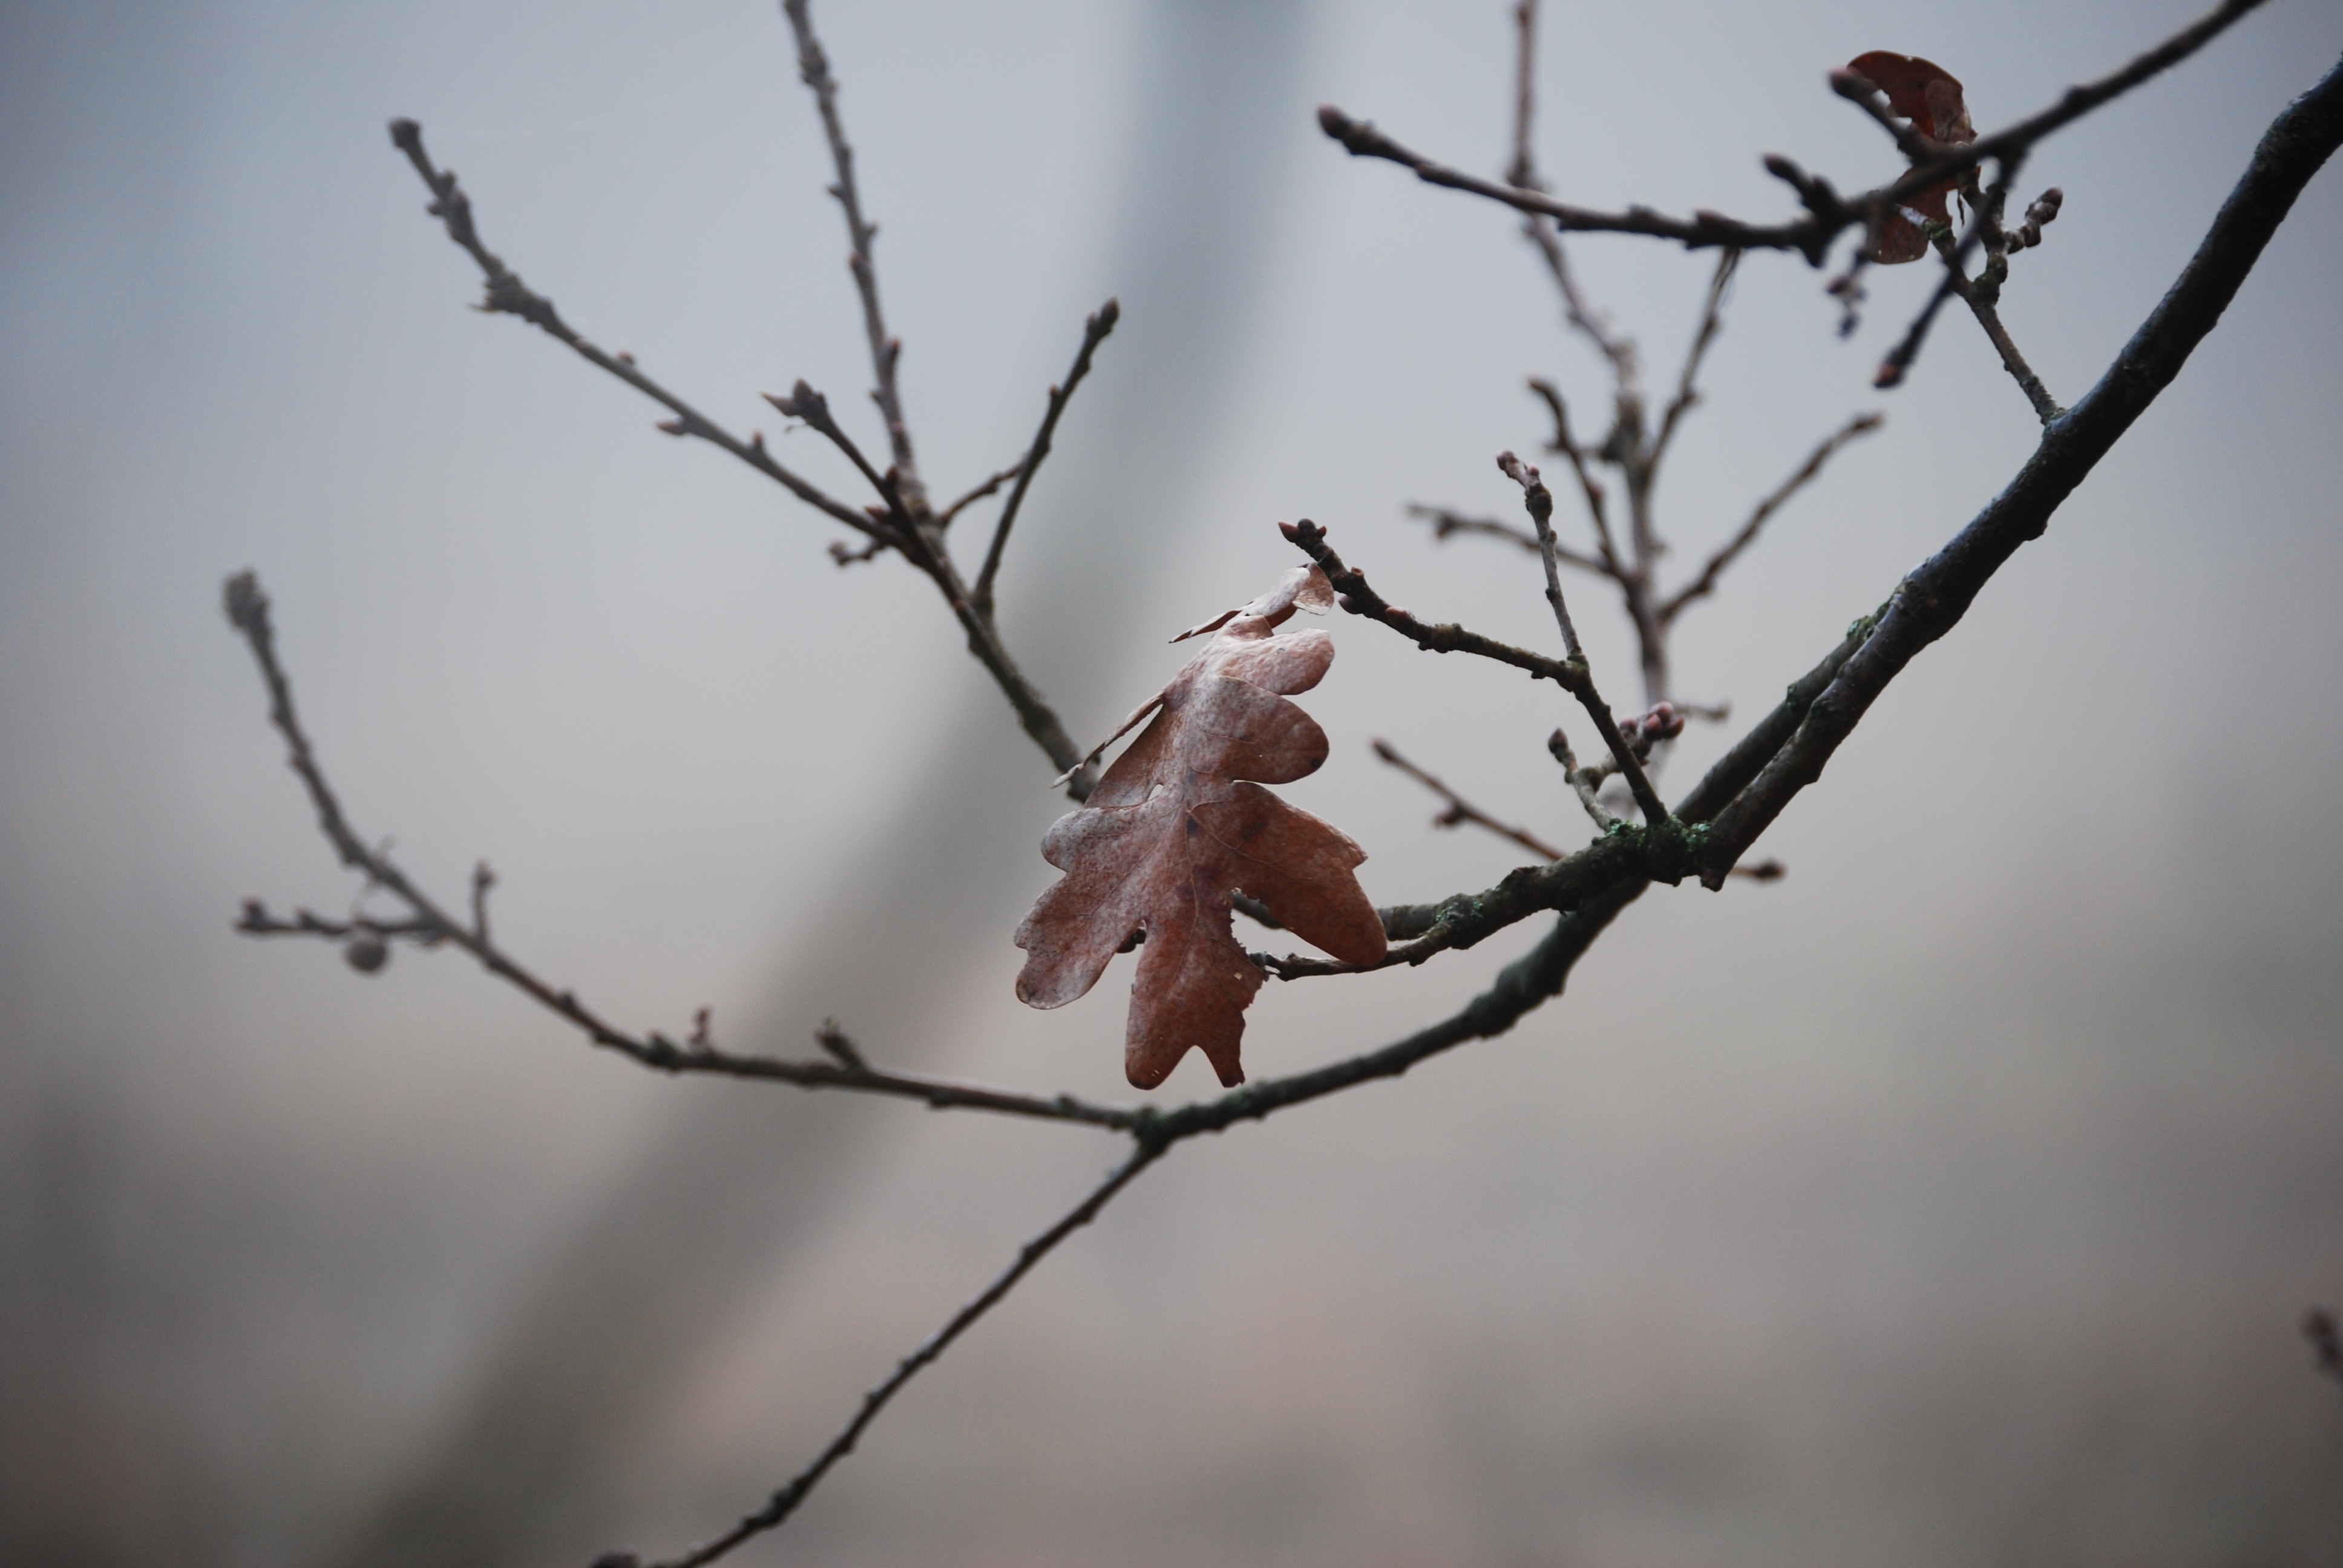
forest, branch, blossom, winter, bird, plant, flower, cherry blossom, twig, holidays, oak, privacy, bough, perching bird